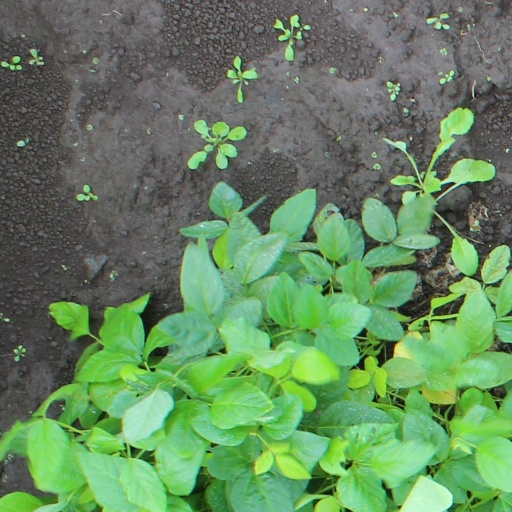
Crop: soybean